Chu Yibing

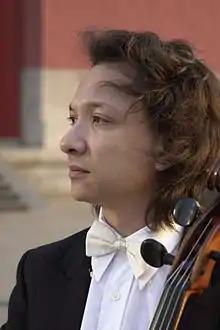

Chu Yibing (born 1966) is a Chinese cellist. He contributed to spreading ensemble music all over China. His ensemble China Philharmonic Cellists, made up of 12 Chinese cellists, gives concerts all over the country.